Islam in Europe

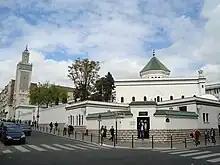
The Great Mosque of Paris, built after World War I.

The Lipka Tatars in present-day Belarus, Lithuania, and Poland are a Turkic ethnic group who originally settled in the Grand Duchy of Lithuania at the beginning of the 14th century. Traditionally, the material of their mosques is wood. Lithuanian Tatars, who are descendants of immigrants from the Crimean Khanate, are considered an ethnic group of Crimean Tatars.